Ishøj railway station

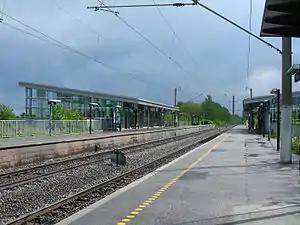
Platforms aligned either side of the two tracks

The Greater Copenhagen Light Rail is expected to have its southern terminus at Ishøj station.